Mill Creek Valley

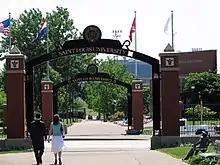
Saint Louis University portals at Grand Boulevard

In 1770, Laclède entered into a contract with the Spanish government to supply bread to visiting Native Americans. After his death, the property was sold to Auguste Chouteau. Chouteau's grist mill was located along the creek south of present-day Clark Street. Chouteau's Pond was a local attraction. Other water-powered and horse-powered mills were established in the area; they were the first industrial plants in St. Louis.